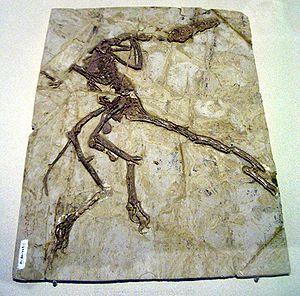
Les Dromaeosauridae sont une famille éteinte de dinosaures théropodes ressemblant à des oiseaux. Ils étaient des carnivores à plumes de taille petite à moyenne qui ont abondé au cours du Crétacé. Le nom Dromaeosauridae signifie « lézard coureur », du grec dromeus qui signifie « courir » et sauros qui signifie « lézard ».